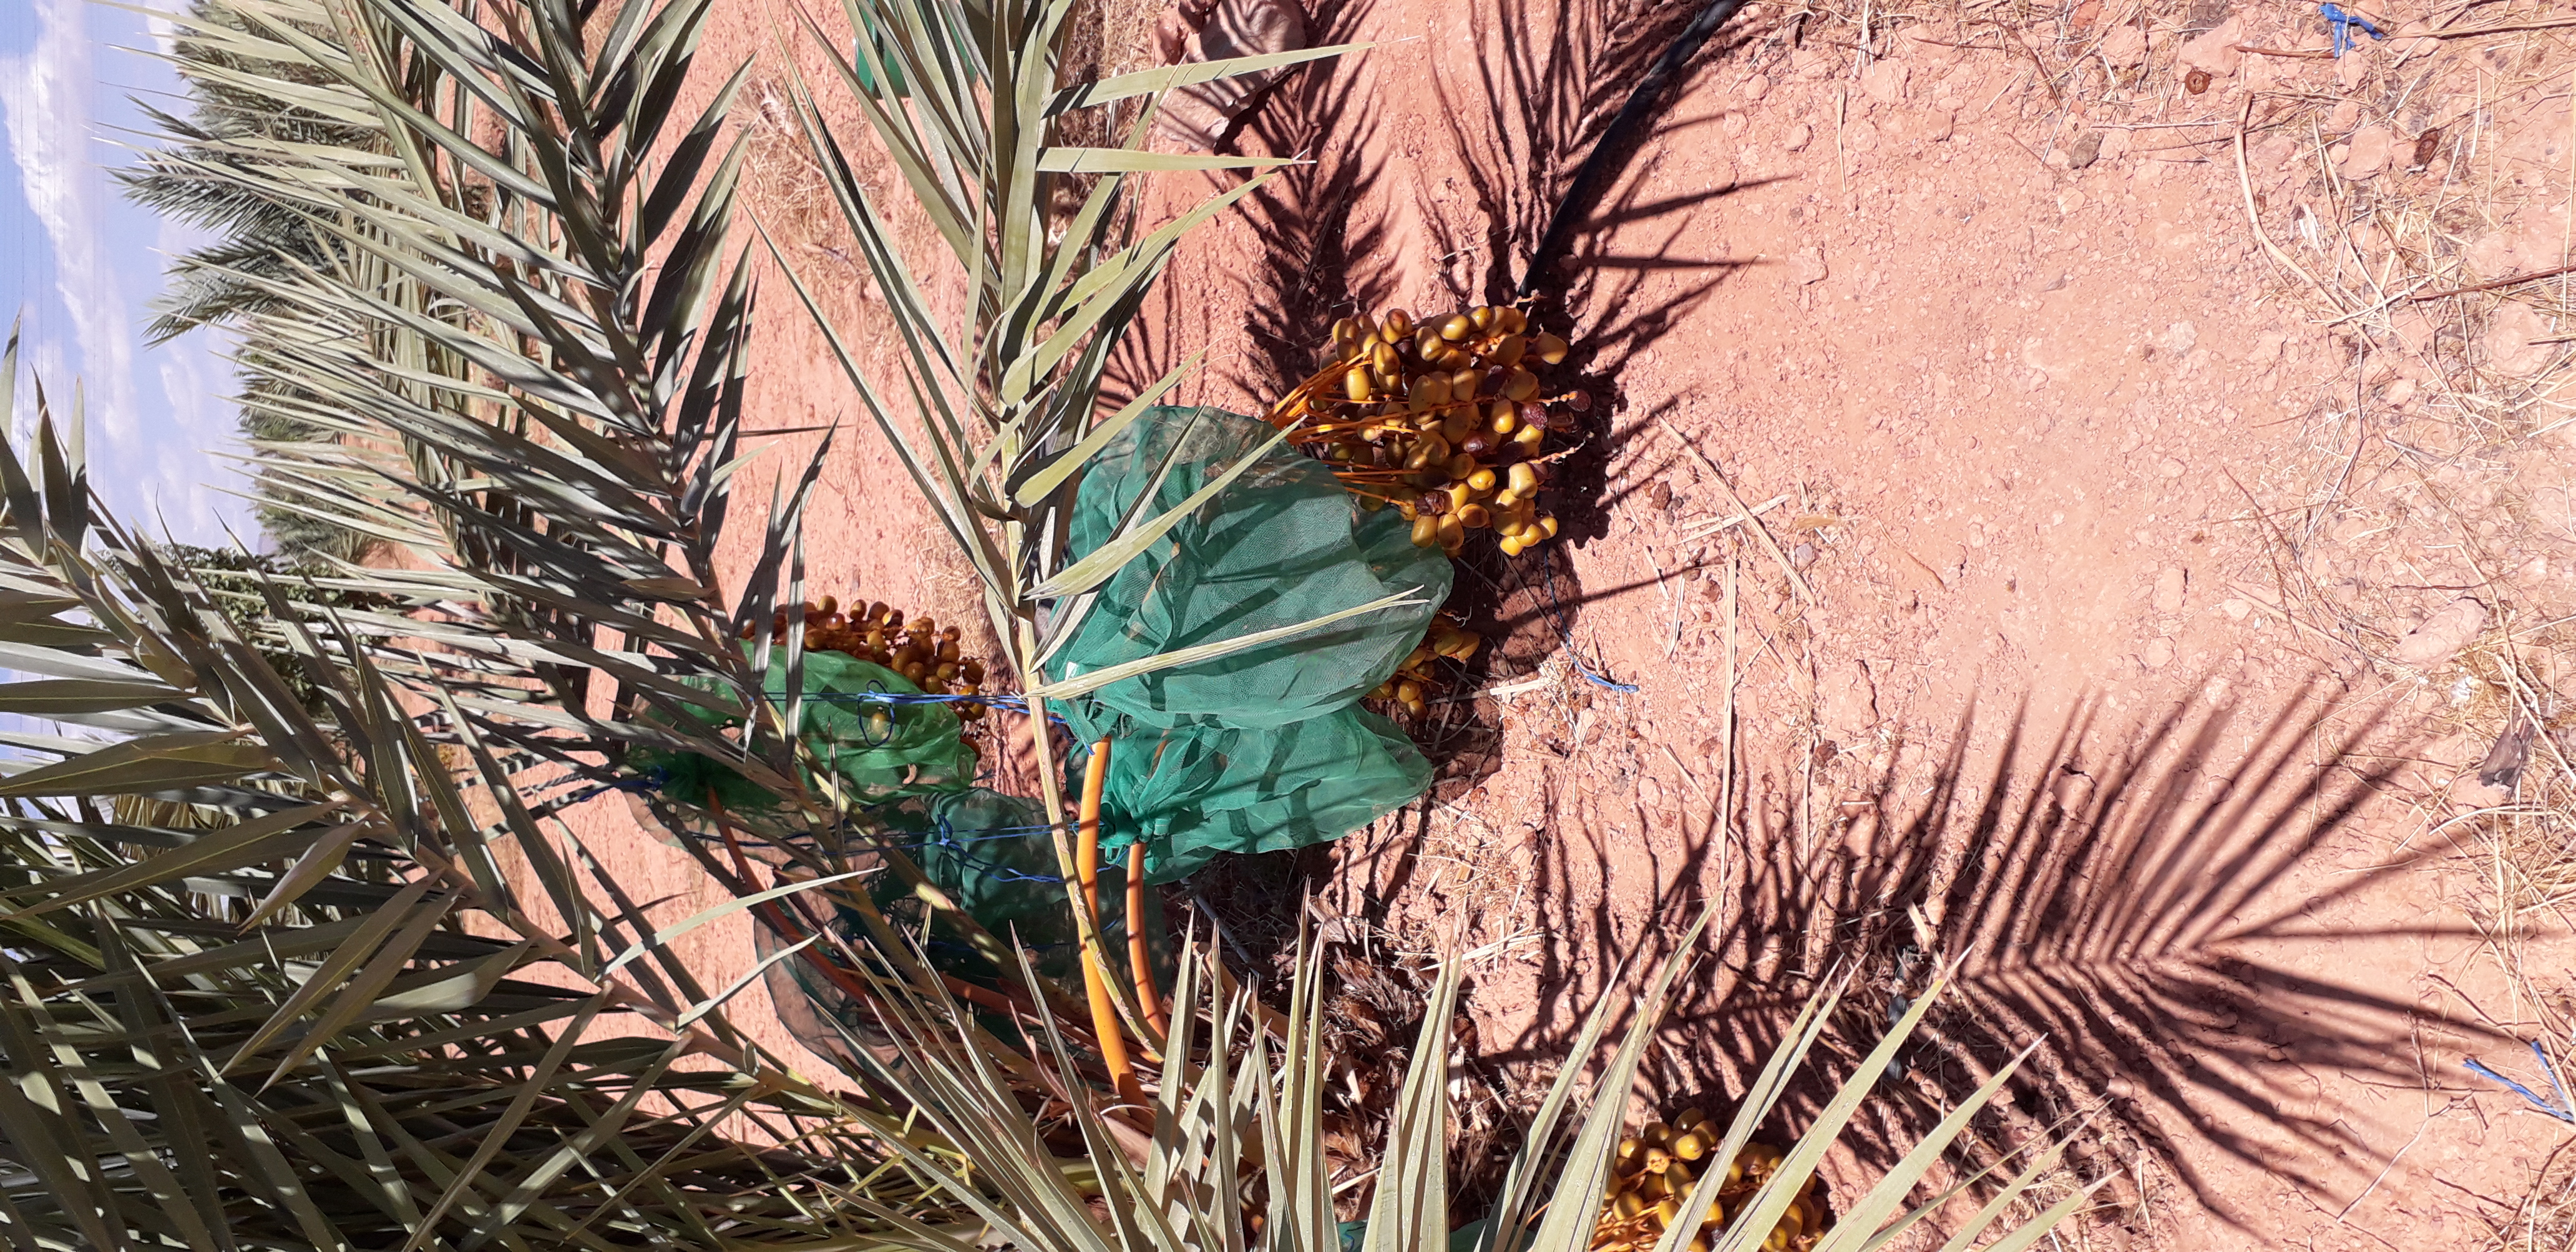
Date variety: Boufagous